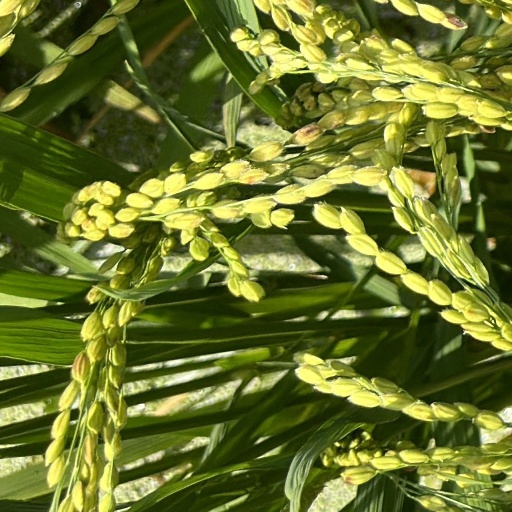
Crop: rice